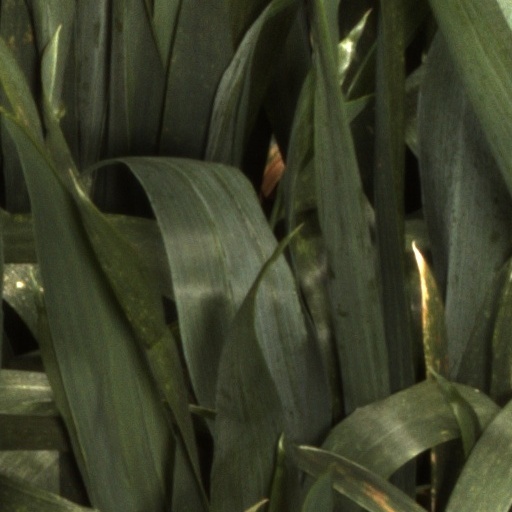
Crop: wheat